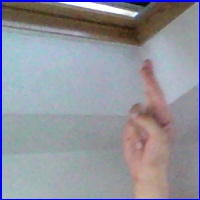
Letra: R